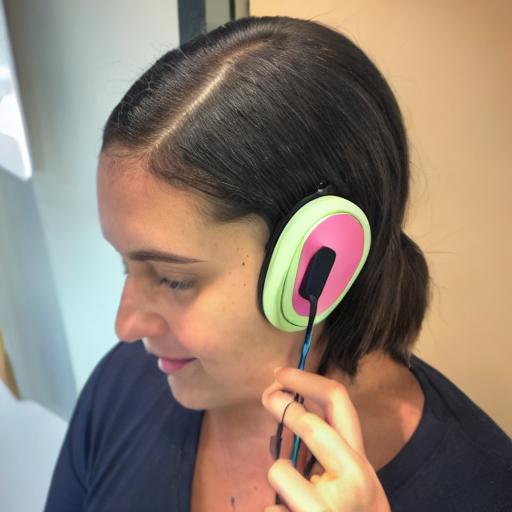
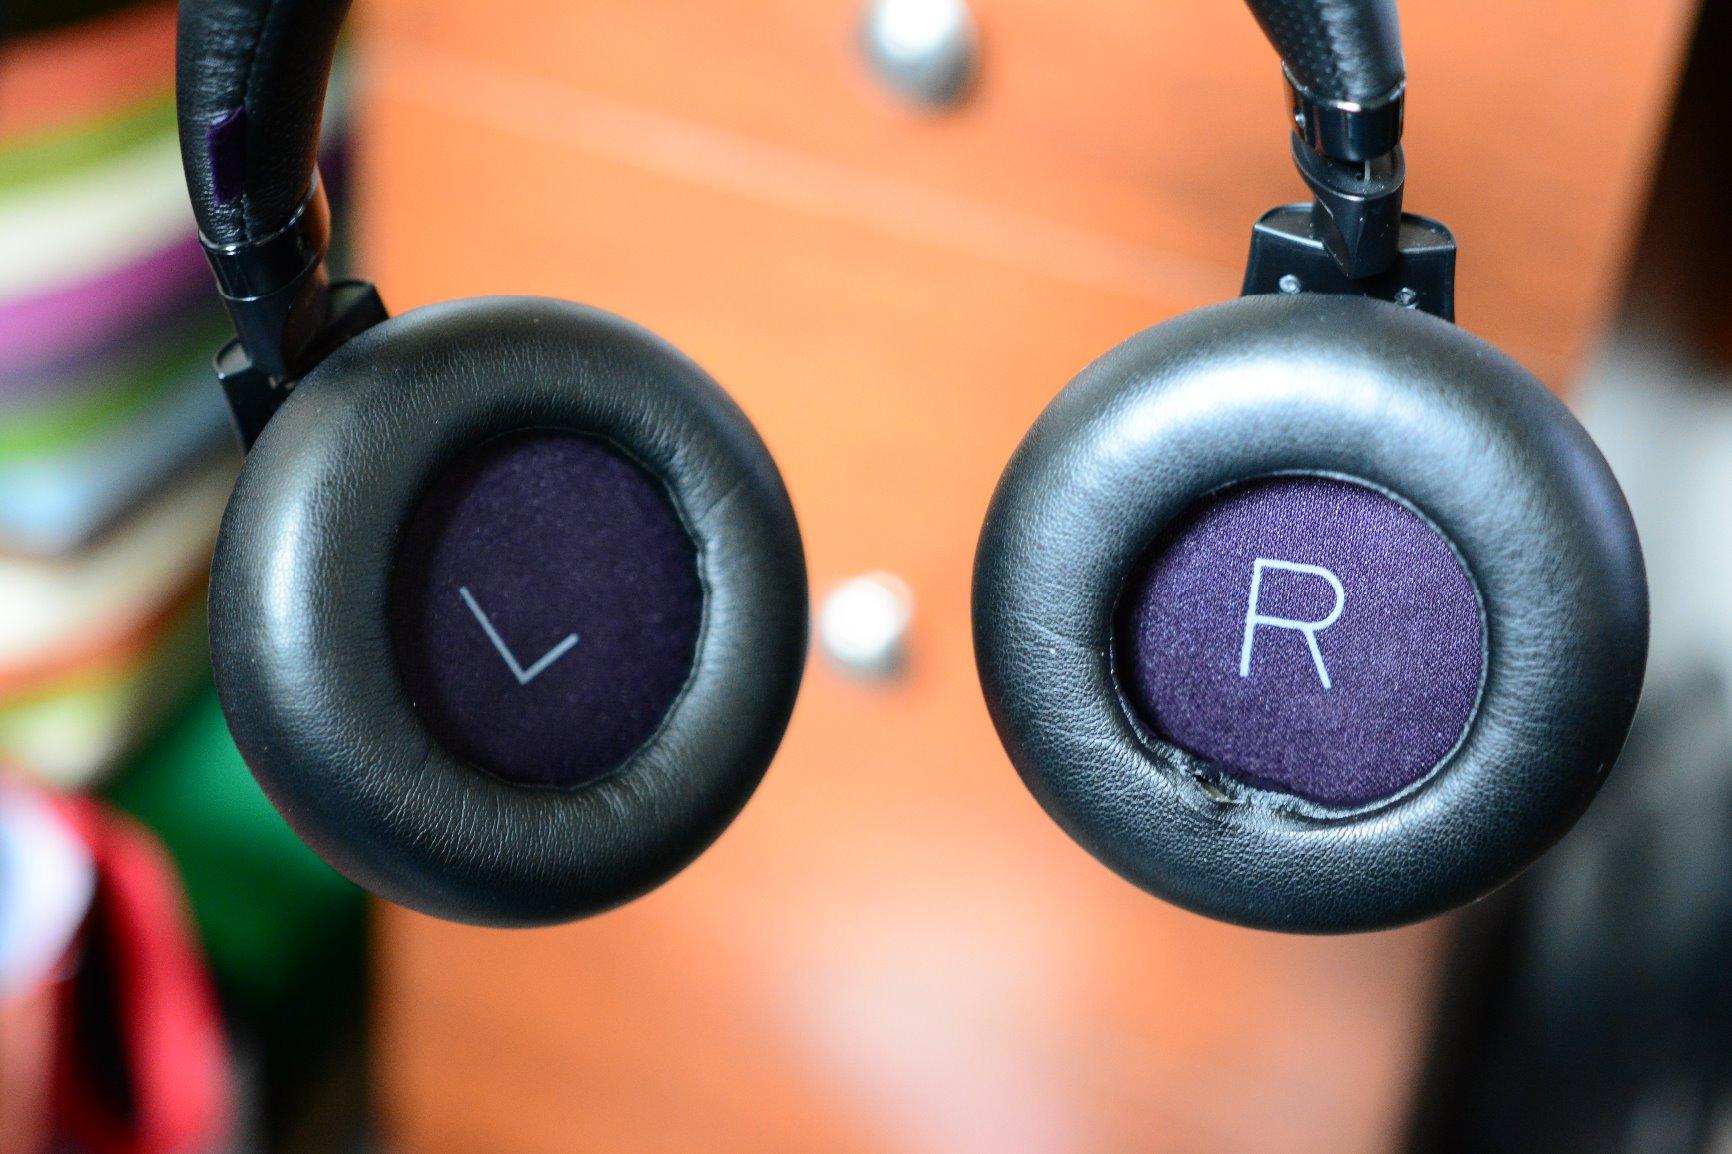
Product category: headphones
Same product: no